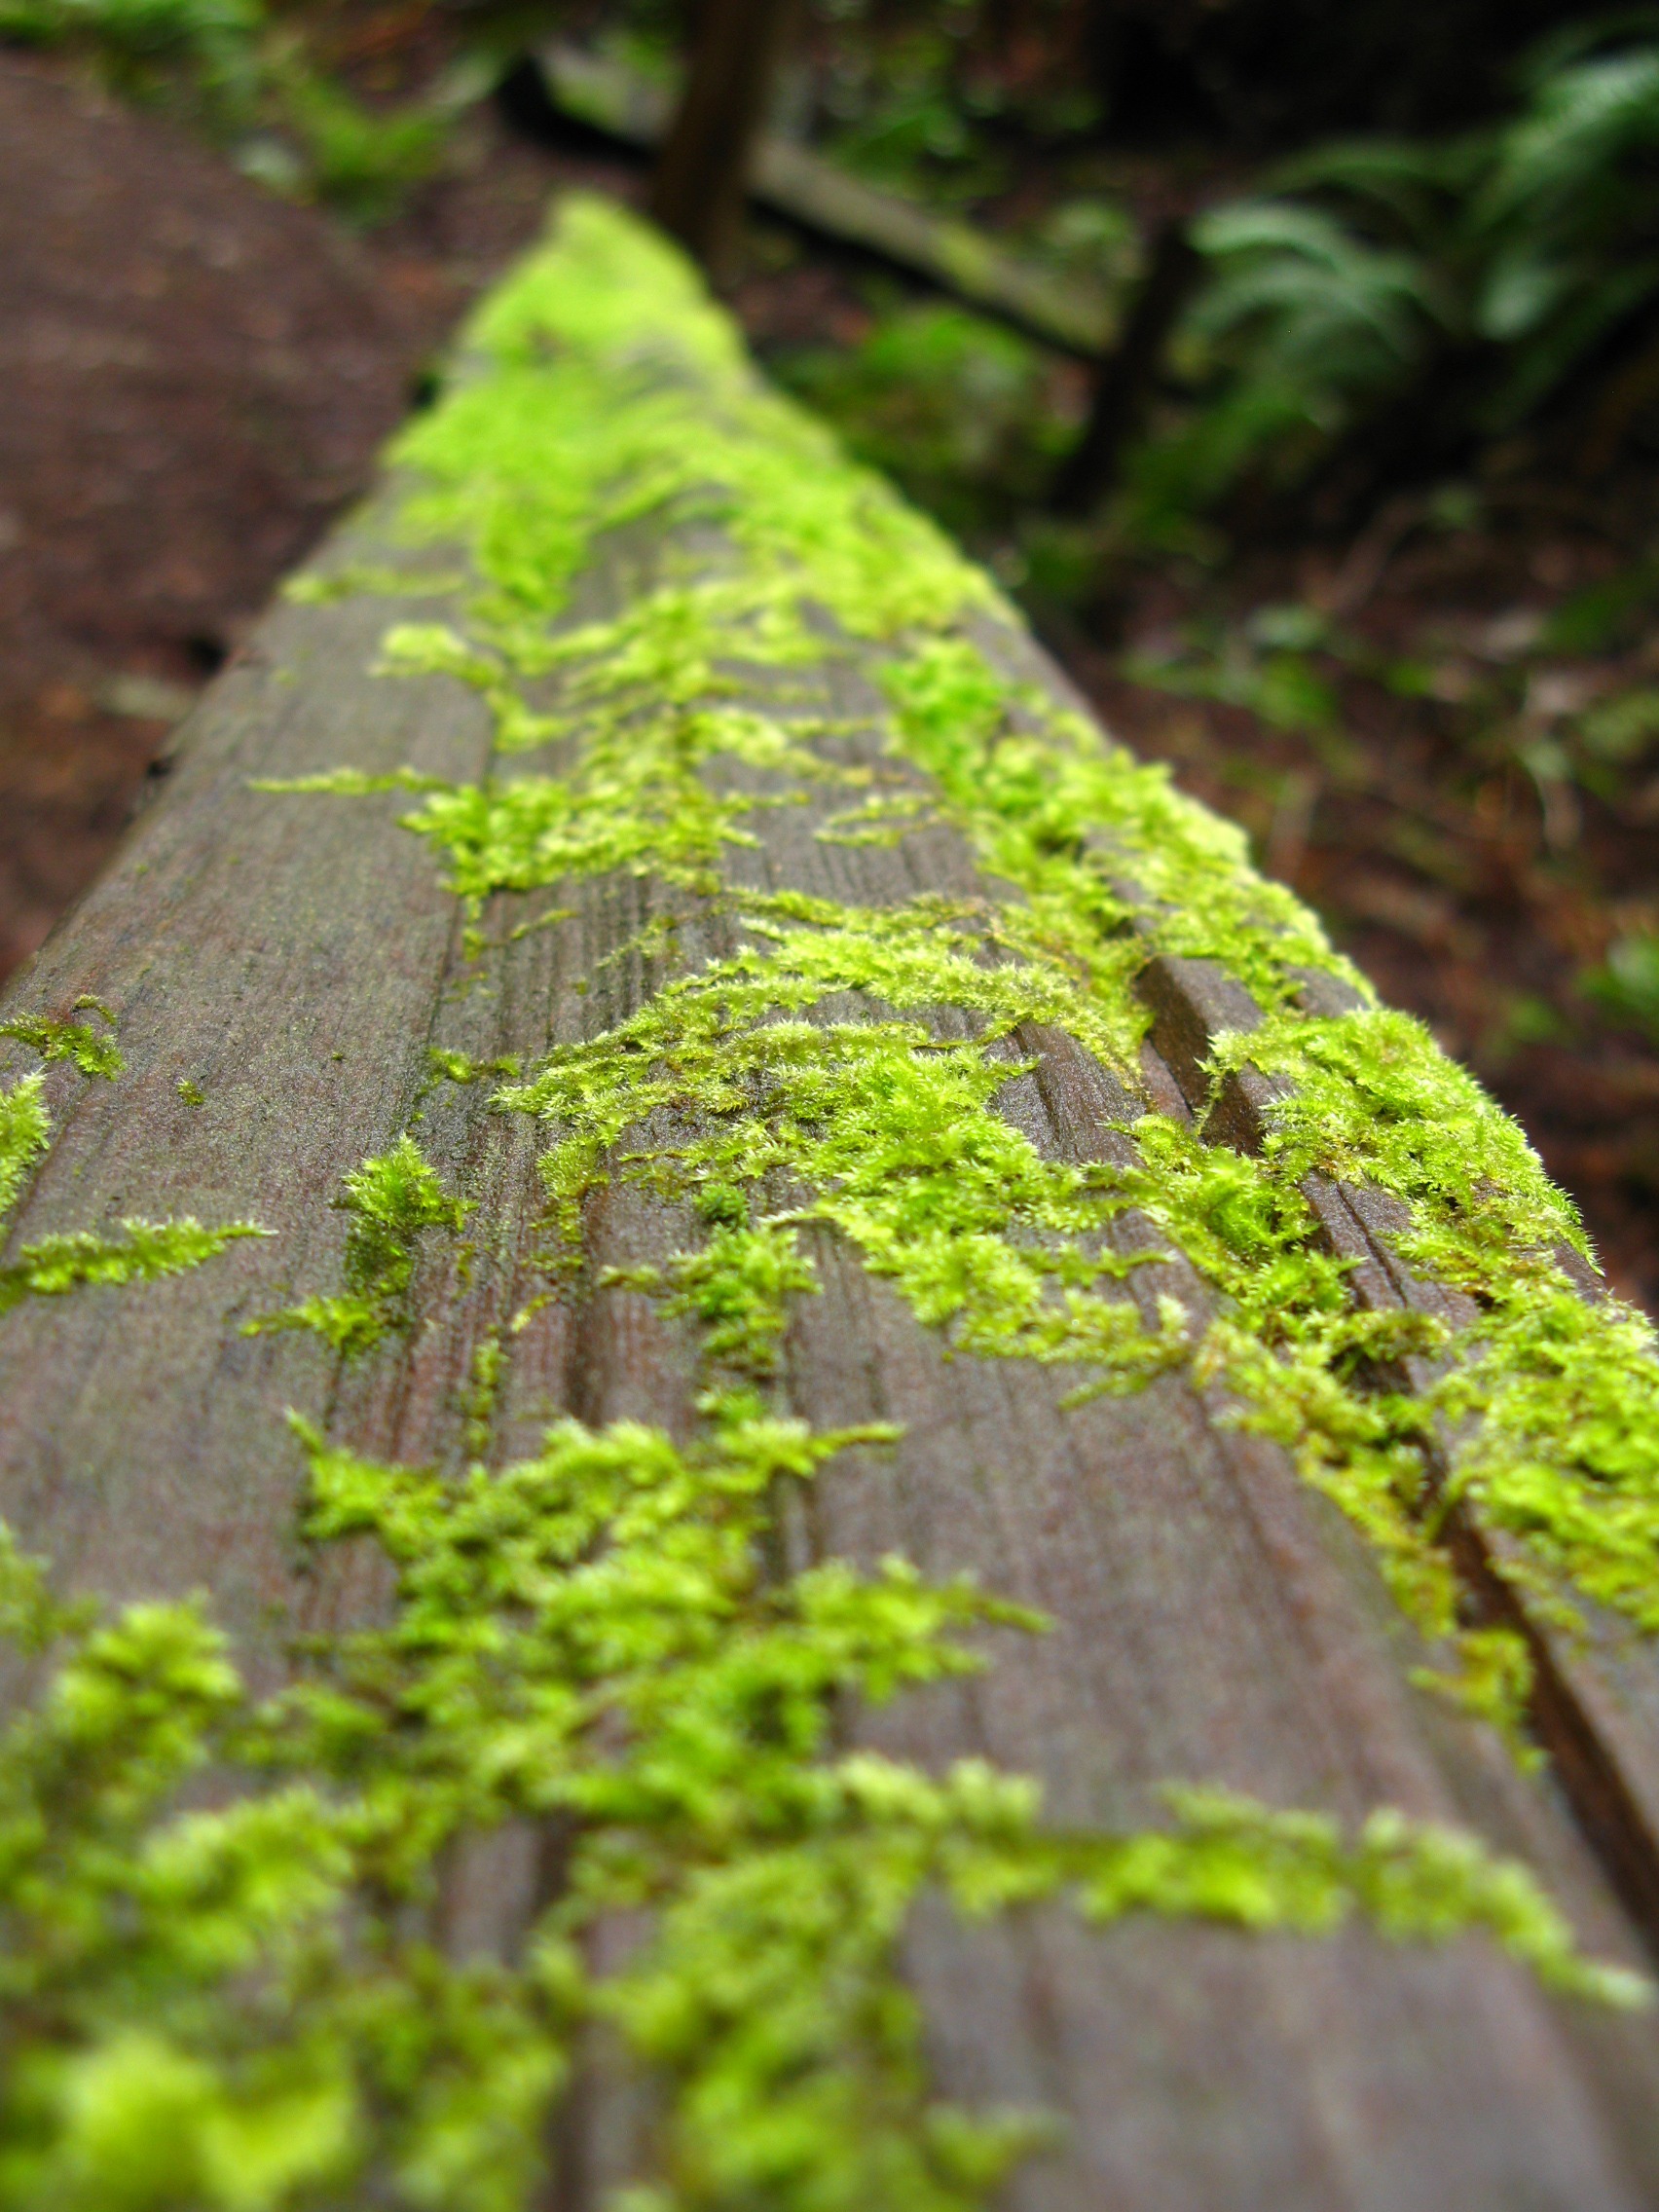
tree, nature, forest, branch, plant, wood, sunlight, leaf, flower, trunk, moss, log, green, jungle, lush, macro, autumn, soil, botany, flora, lichen, vegetation, rainforest, deciduous, woodland, habitat, natural environment, woody plant, land plant, ferns and horsetails, non vascular land plant